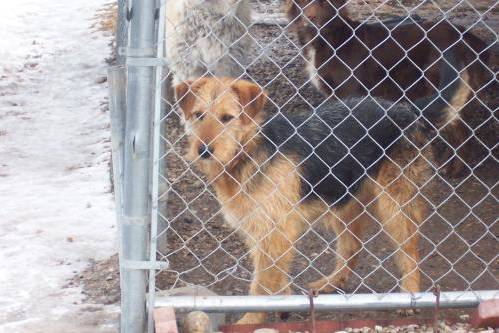
Label: dog